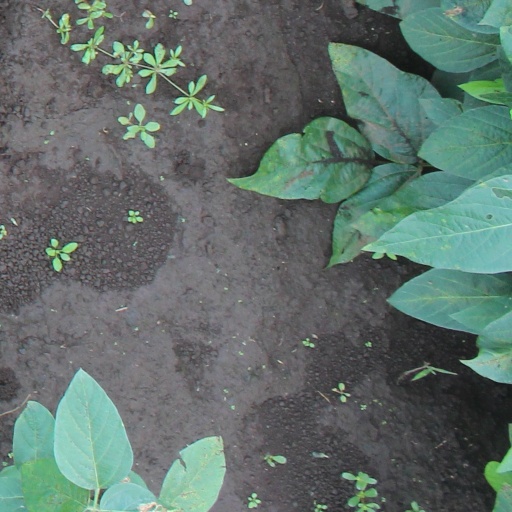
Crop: soybean